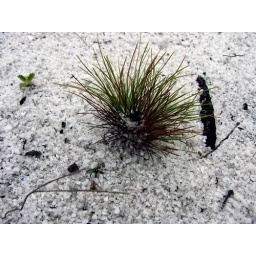
plant in white sand savannah